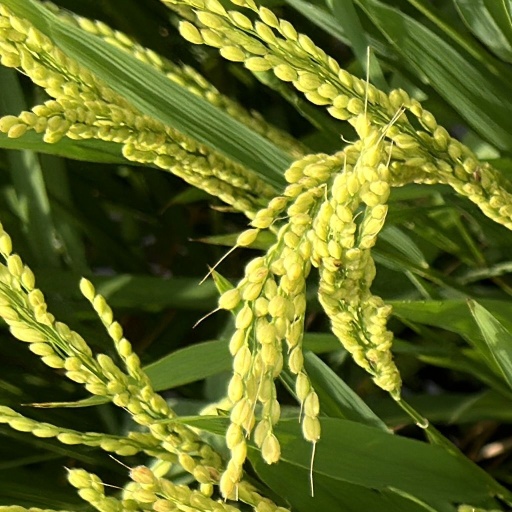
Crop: rice